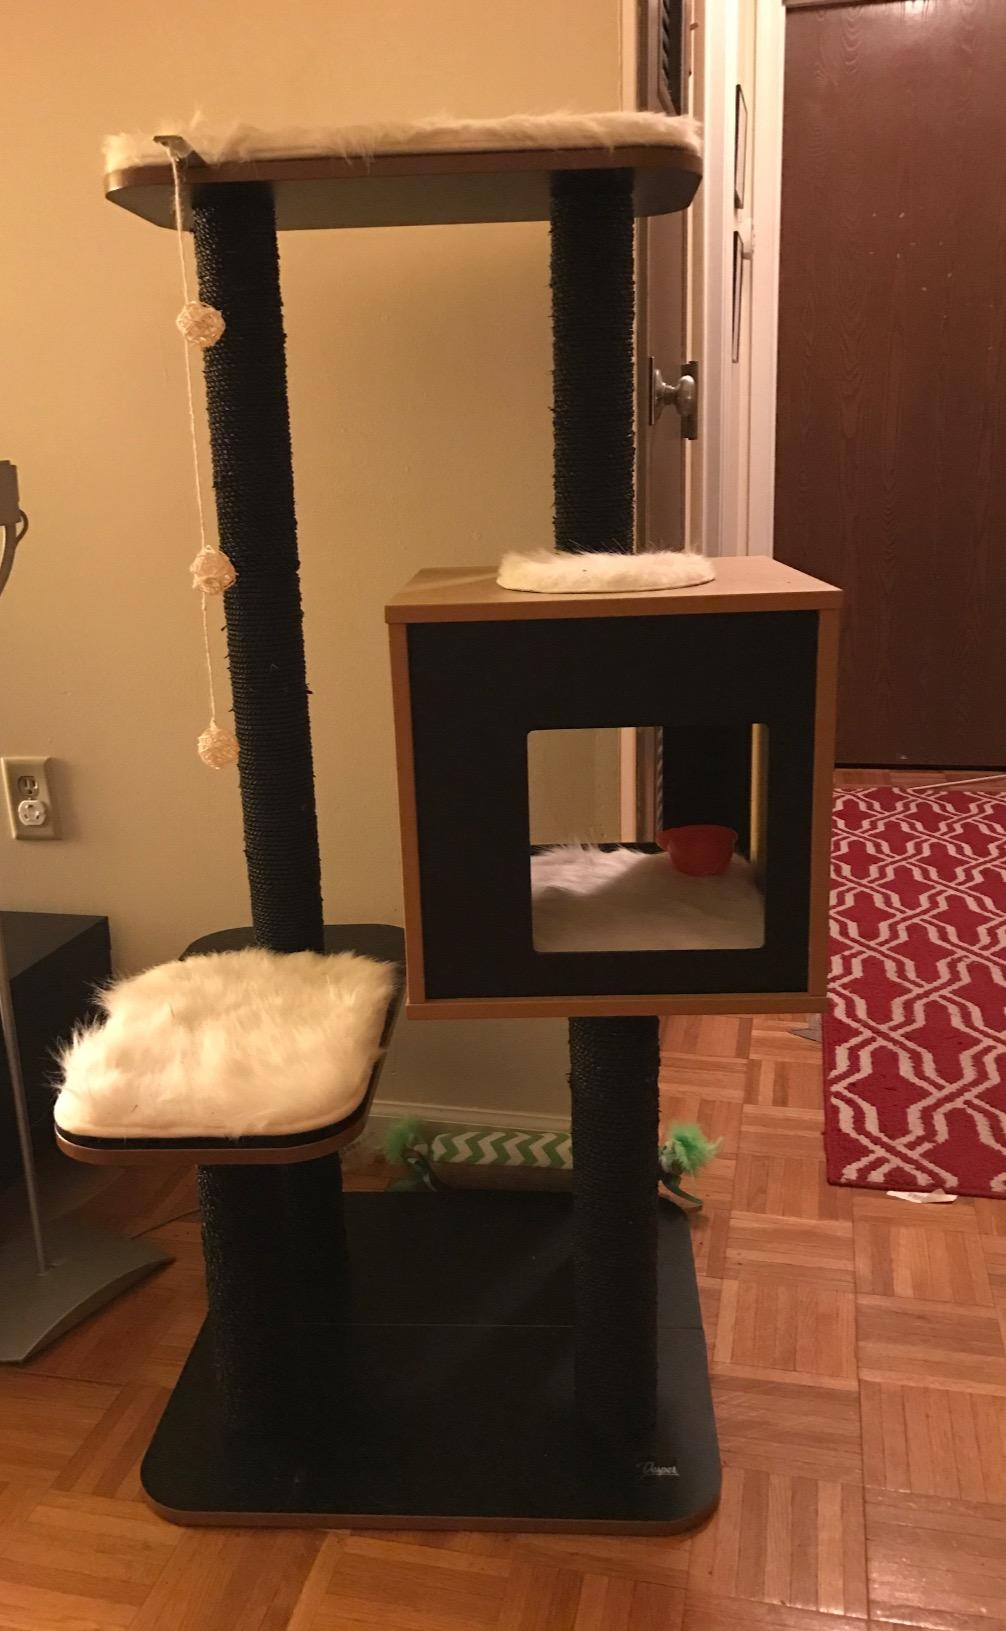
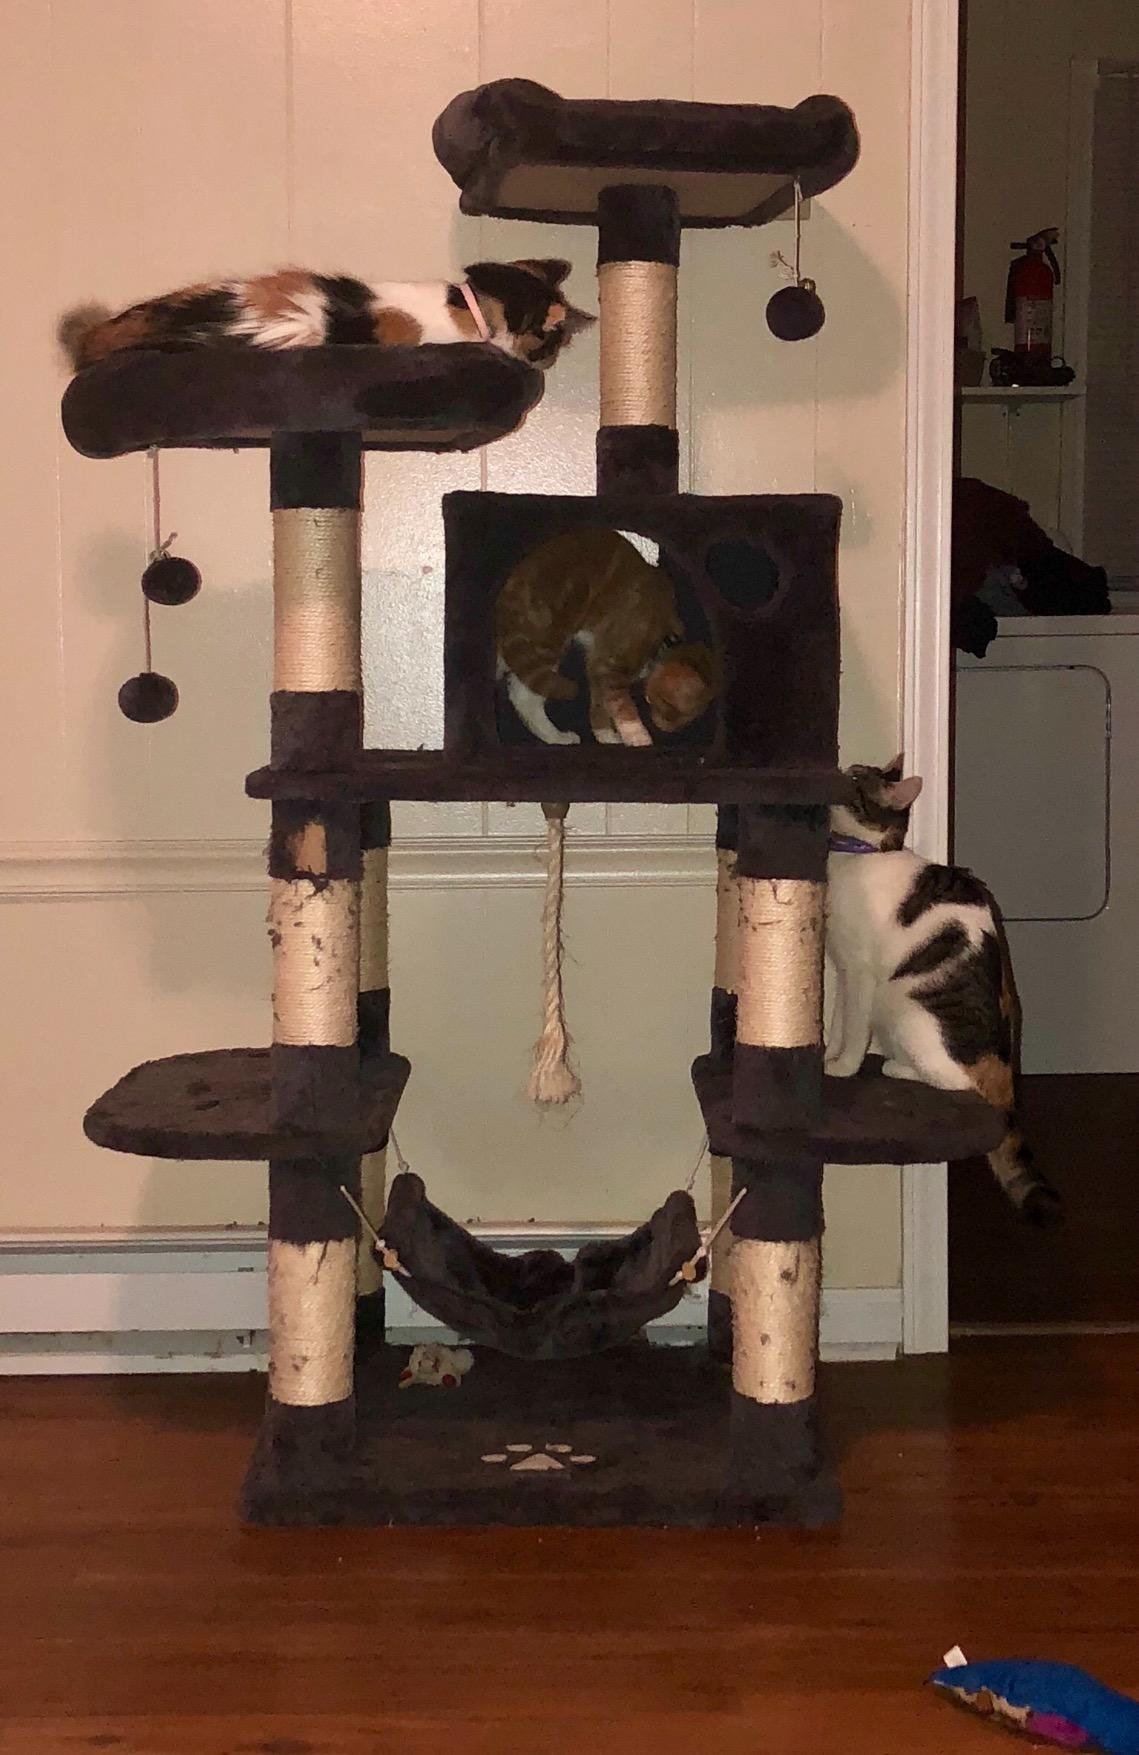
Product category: items_cat tree
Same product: no